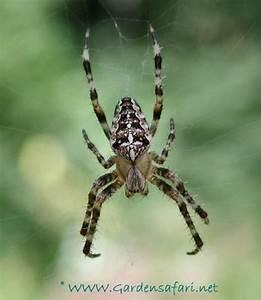
spider